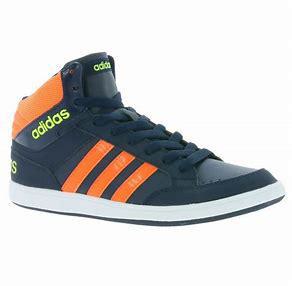
Brand: adidas
Model: neo Adidas NEO Hoops 2 Mid